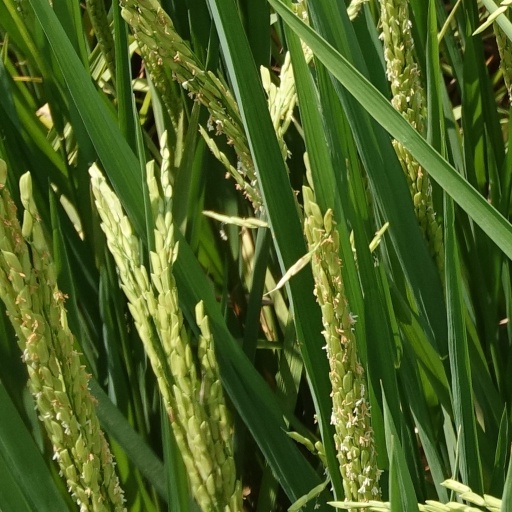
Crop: rice